Communist Party of India (Marxist) – Kerala

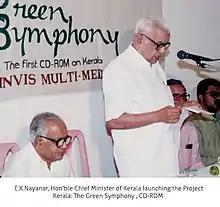
E. K. Nayanar in 1998.

Since the formation of the alliance in 1980, E. K. Nayanar has led the party and alliance for two decades and has also became the longest-served Chief Minister of Kerala. The CPI(M) led alliance has won every alternate election in 1980 election, 1987 election and 1996 election since the formation led by Nayanar. In this period Kerala saw several progressive reforms, especially in the Land Reforms and Labour Welfare sectors. The Kerala Coir workers Welfare Fund Act, 1987, The Kerala Khadi Workers’ Welfare Fund Act, 1989, The Kerala Abkari Workers Welfare Fund Act, 1989, The Kerala Construction workers’ Welfare Fund Act, 1989 and the Kerala Ration Dealer's Welfare Fund Act 1998.